Finglas

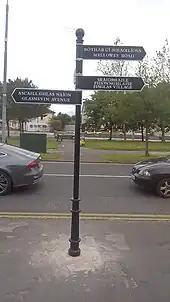
Bilingual signs in Finglas

The name Finglas, meaning "clear streamlet", is derived from the Finglas River, which passed through the historic settlement.